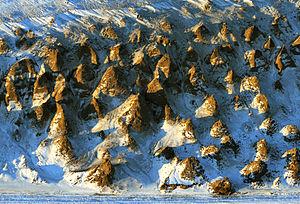
La réserve naturelle du delta de la Léna est une réserve naturelle d'État située dans une partie du delta de la Léna, au nord de la Sibérie en fédération de Russie. Elle a été instituée le 18 décembre 1985. Elle se trouve à l'embouchure de la Léna, avec ses multiples bras, et au nord des contreforts des monts Karaoulakh. Elle dépend de l'administration de la république de Sakha et du raïon de Bouloun.